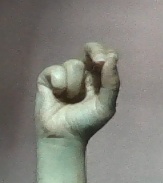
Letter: gaaf